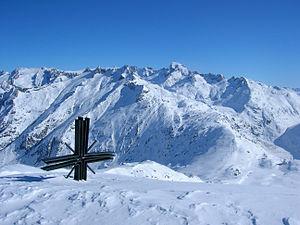
Le Tieralplistock est un sommet des Alpes uranaises, en Suisse. Il culmine à 3 383 m d'altitude.
Les Gärstenhörner sont une barre de trois cimes située dans les Alpes, en Suisse. Elle culmine à 3 183 mètres d'altitude dans les Alpes bernoises.
Le Sidelhorn est un sommet des Alpes en Suisse. Il culmine à 2 764 mètres d'altitude dans les Alpes bernoises.